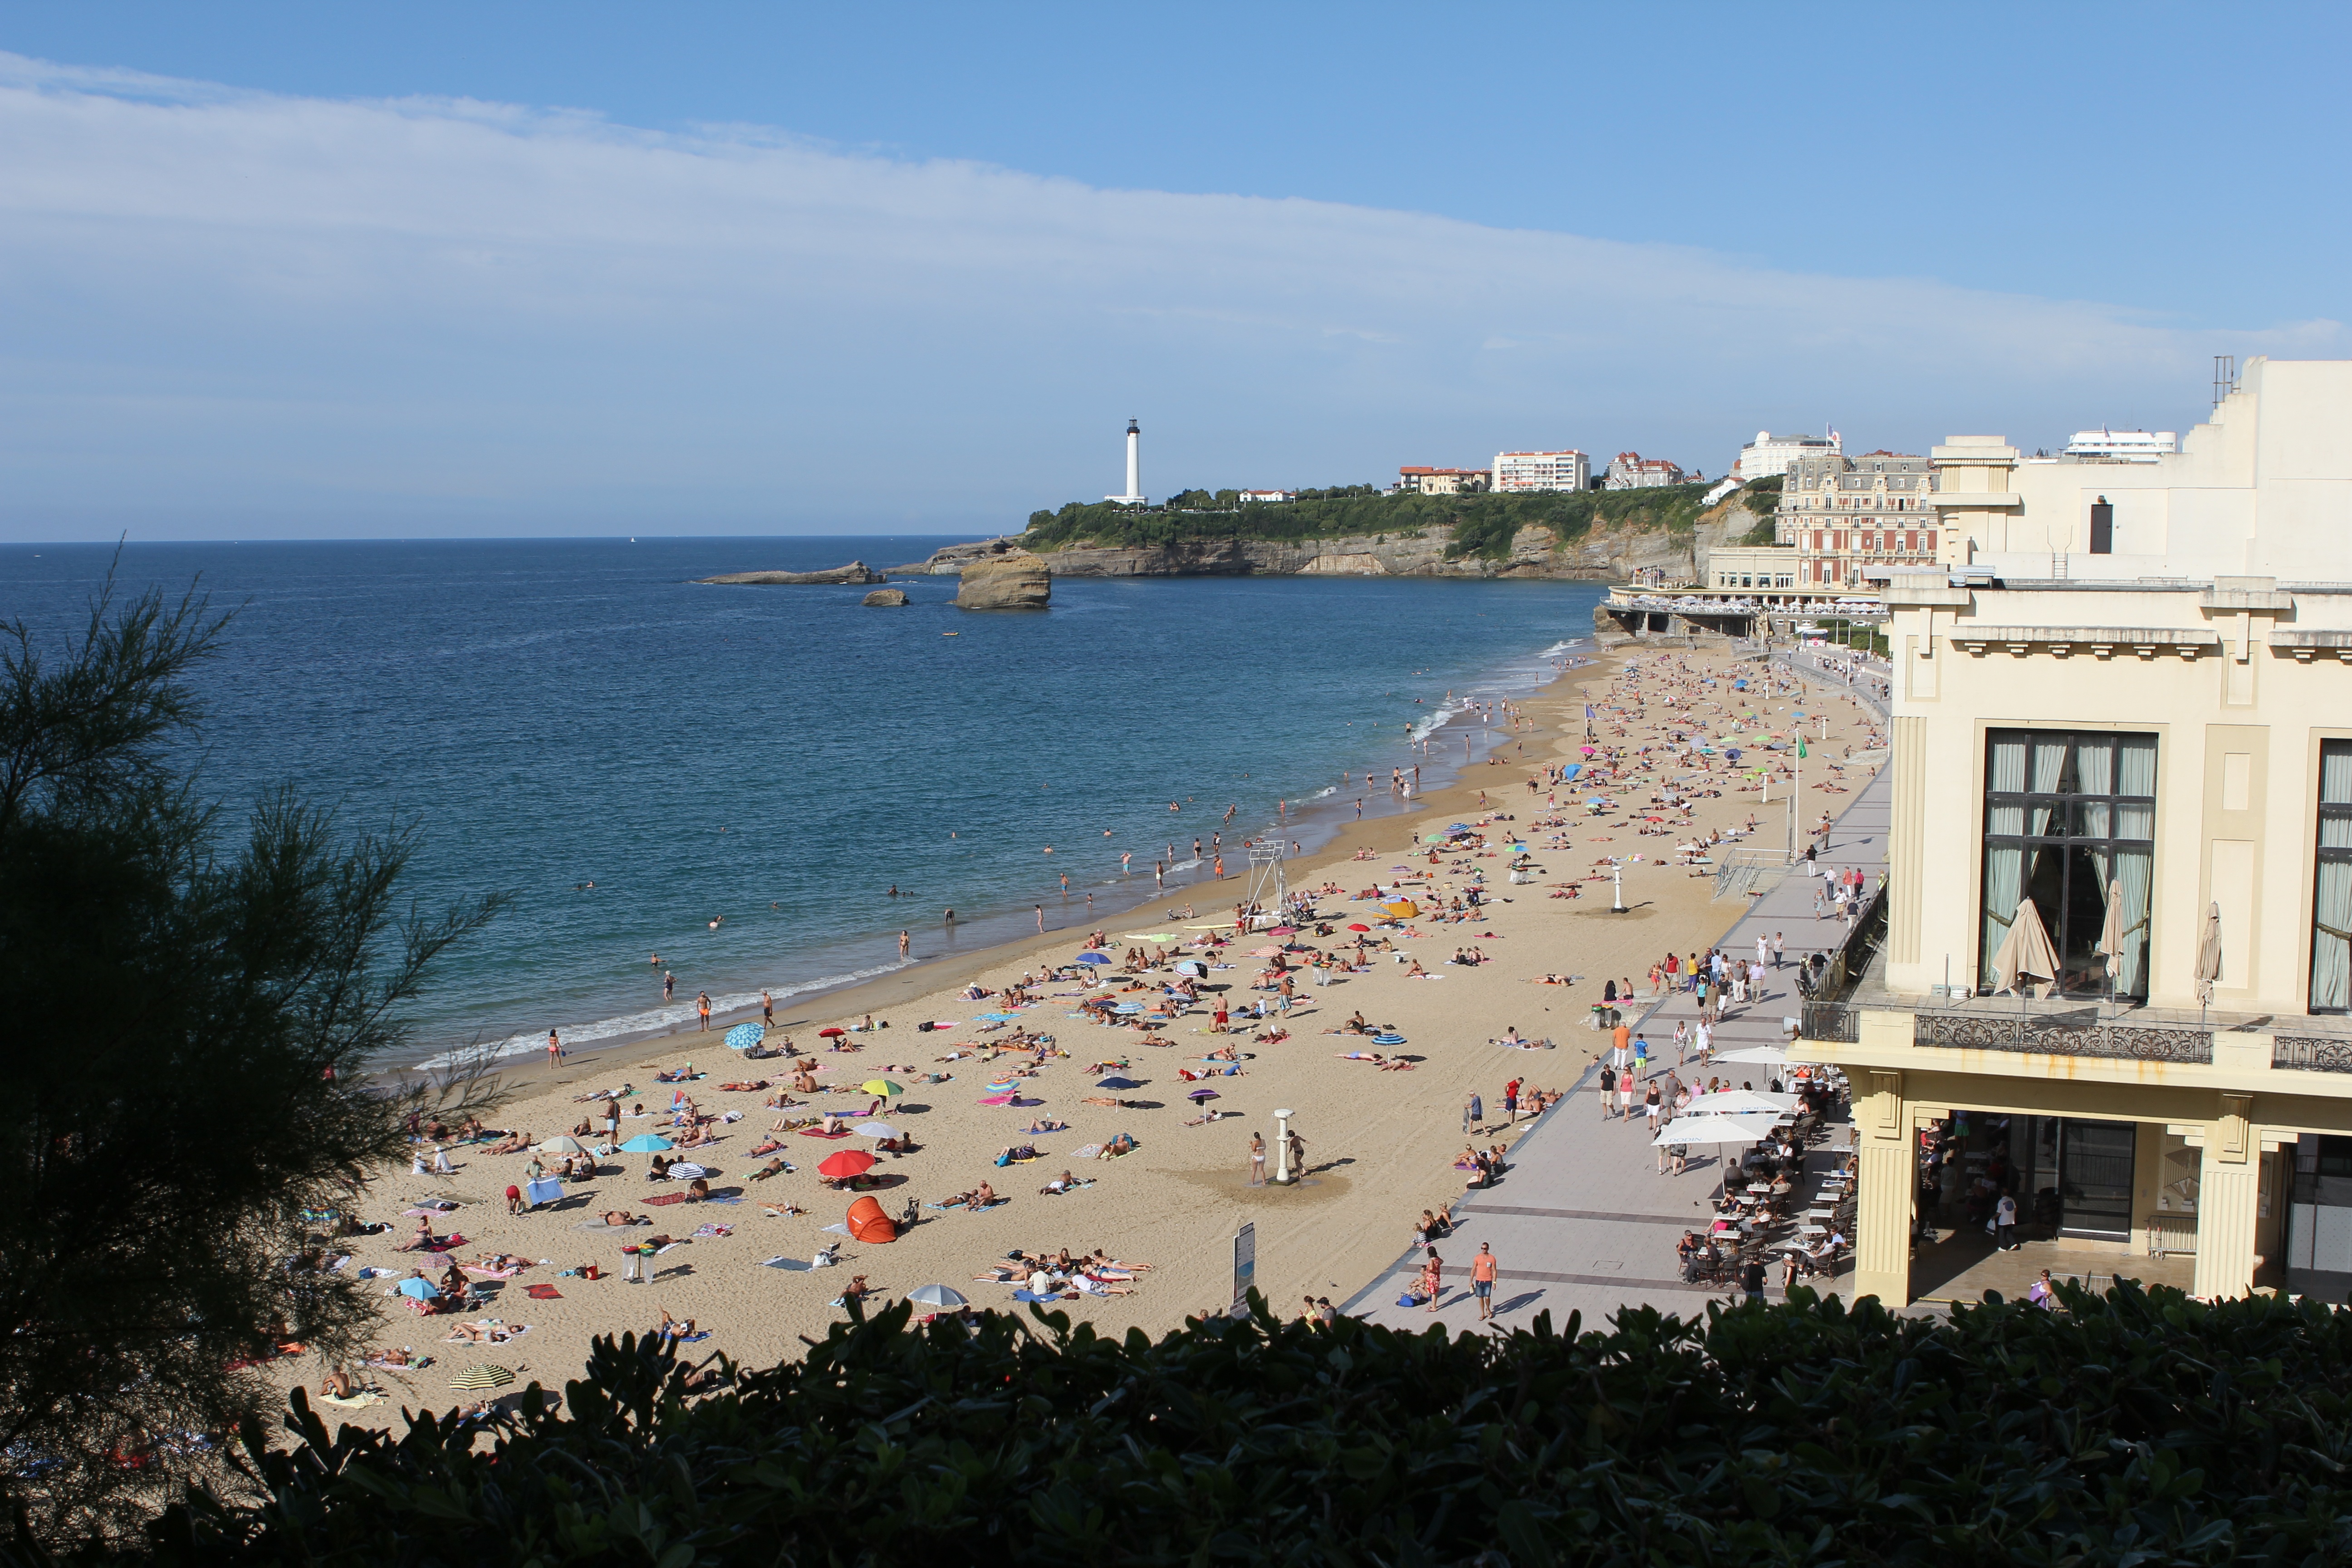
beach, sea, coast, ocean, shore, walkway, vacation, cliff, holiday, bay, terrain, body of water, biarritz, atlantic, cape